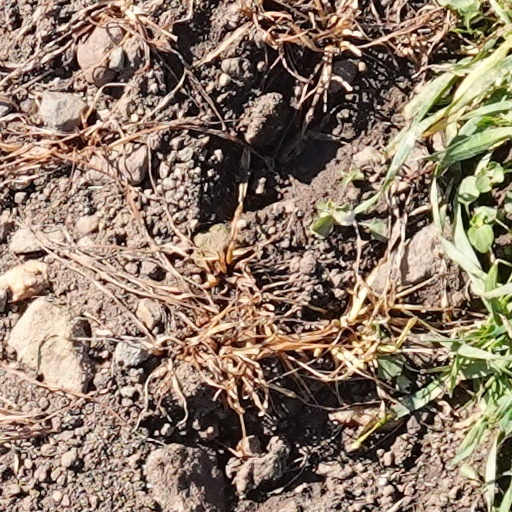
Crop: wheat